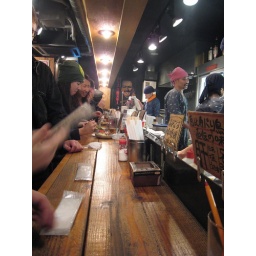
Hole in the wall bar